Isidore Verheyden

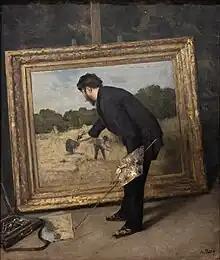
Verheyden (by Anna Boch)

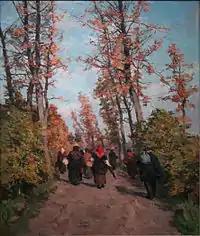
"Return from the Market", M - Museum Leuven

Isidore Verheyden (24 January 1846, in Antwerp – 1 November 1905, in Elsene) was a Belgian painter of landscapes, portraits and still life.